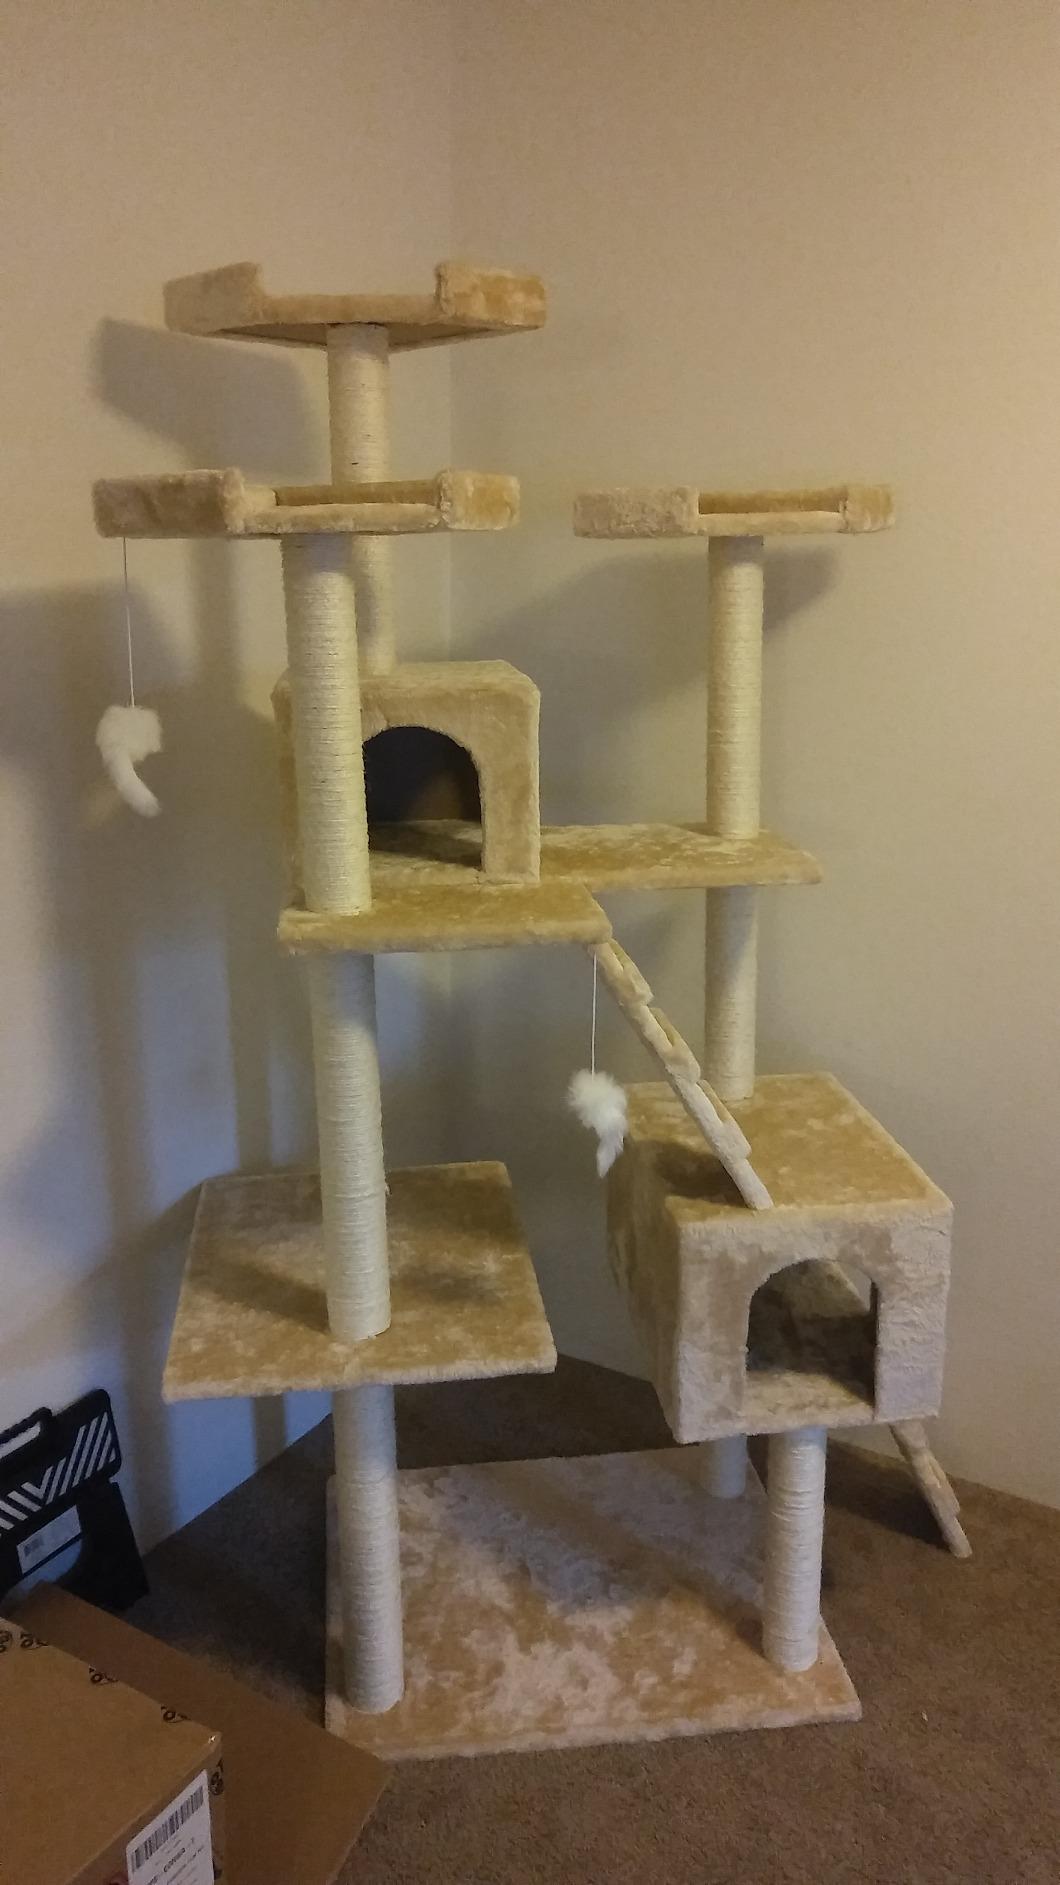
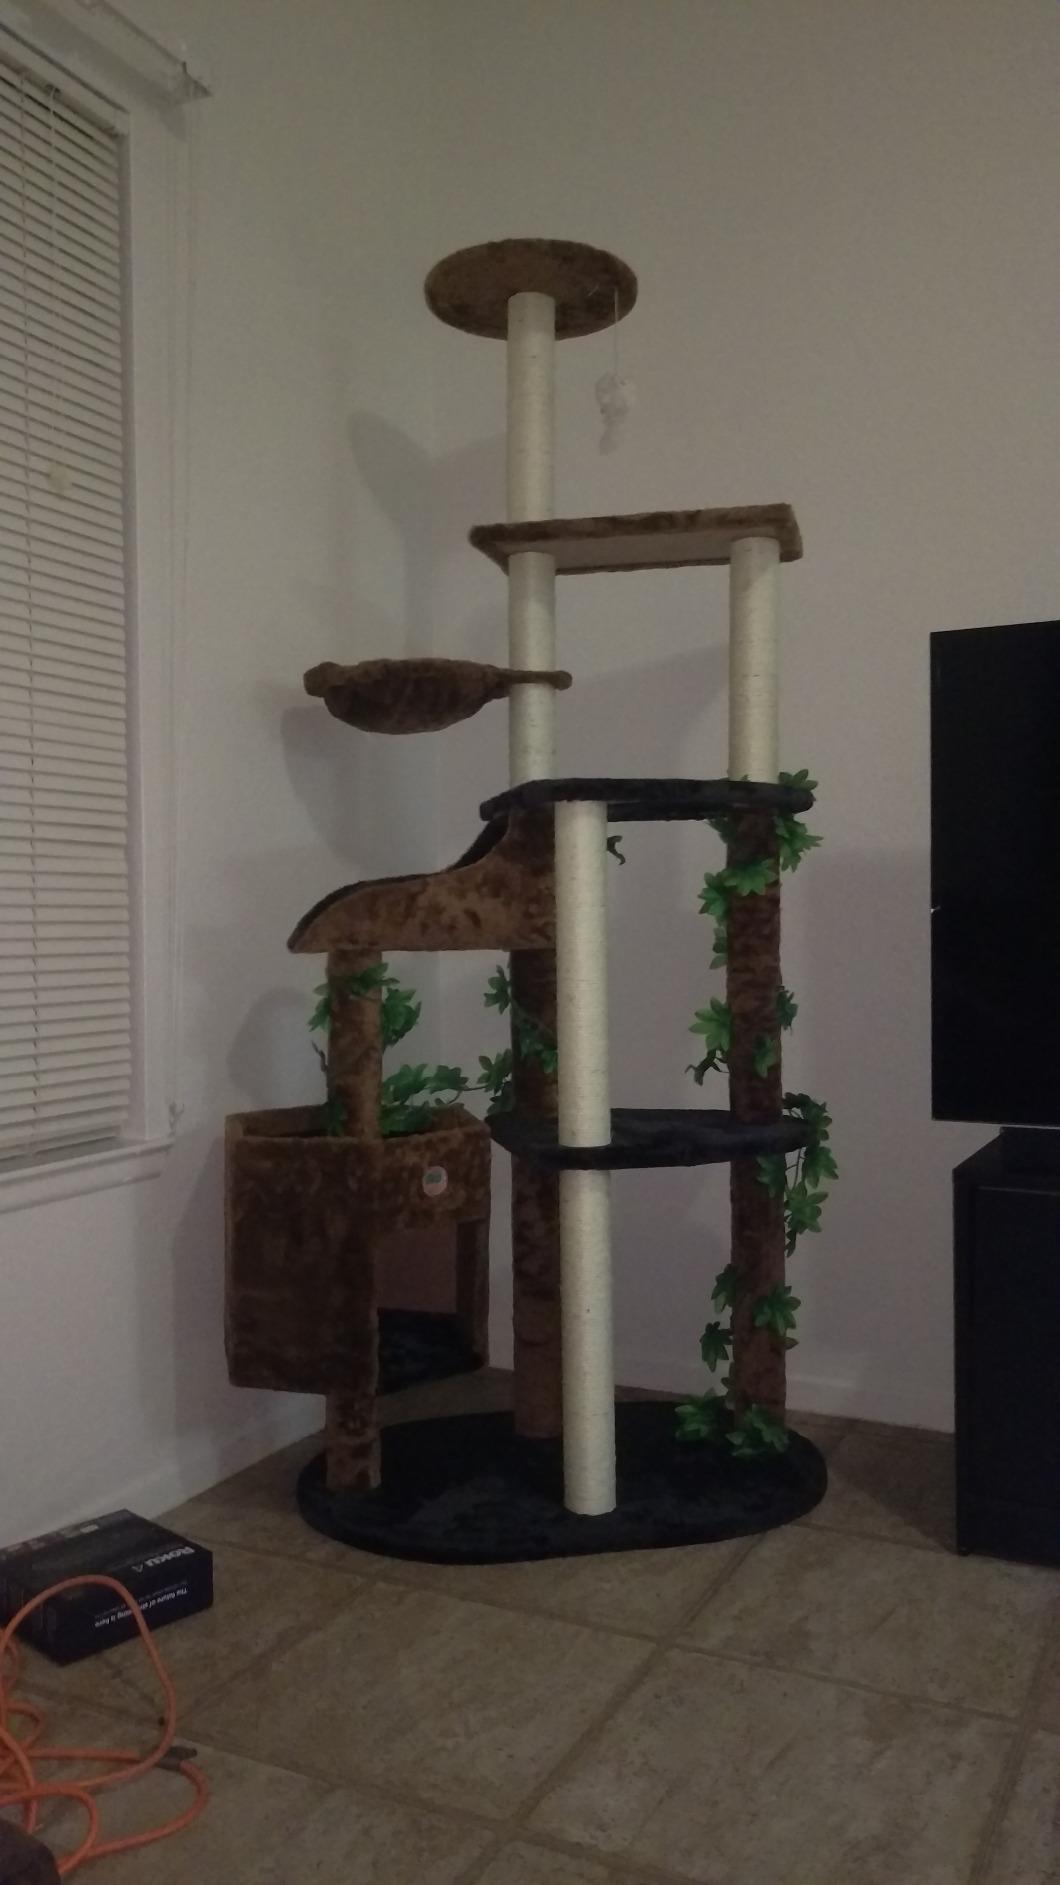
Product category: items_cat tree
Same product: no